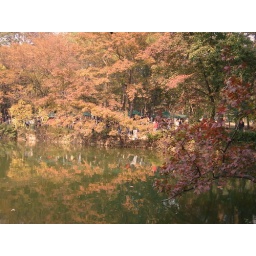
lake by maple tree